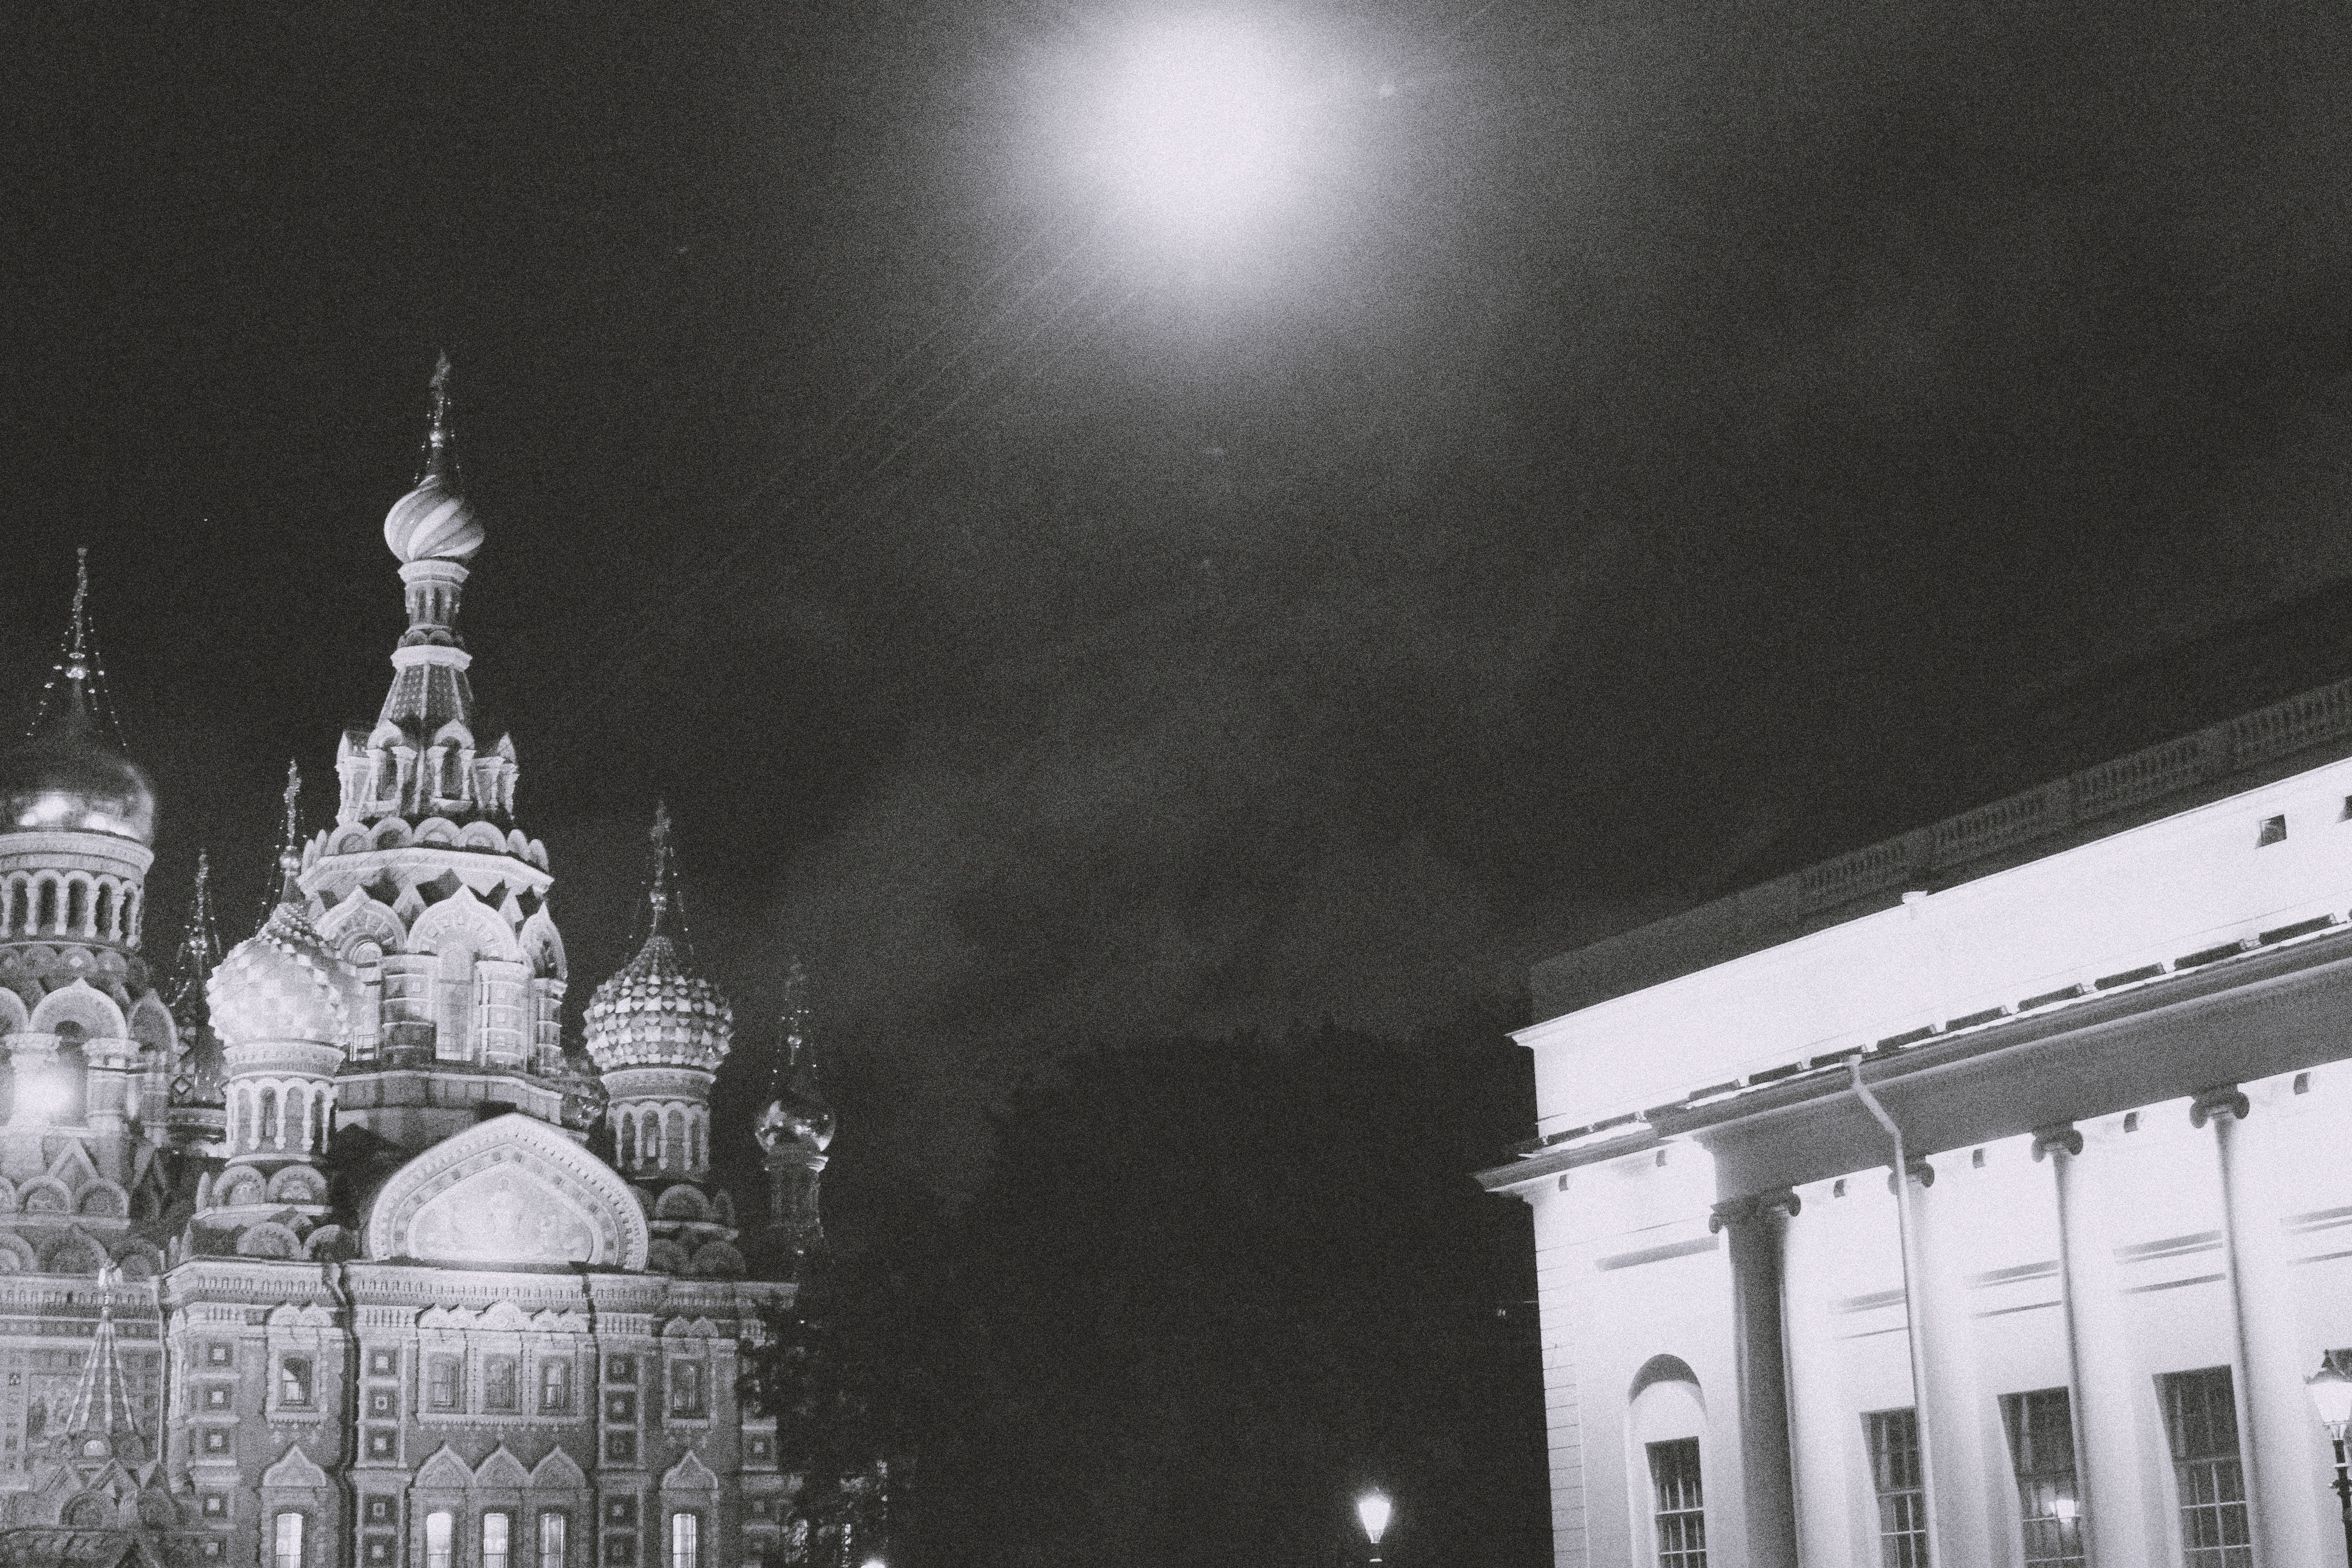
black and white, white, night, monochrome, monochrome photography